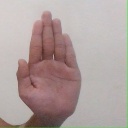
अक्षर: ध